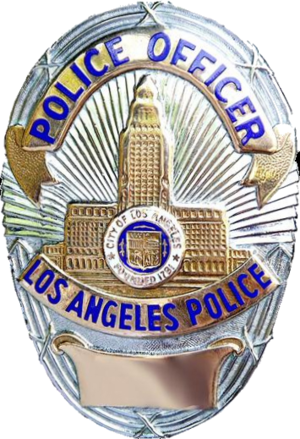
Le Los Angeles Police Department est la police municipale de Los Angeles aux États-Unis. Fondé en 1869, sa devise est To Protect and to Serve.